Megget Water

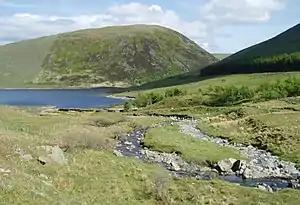
The Megget Reservoir and Megget Water, Selkirkshire

Megget Water is a river in the parish of Yarrow, Selkirkshire in the Scottish Borders area of Scotland. The Water rises at Broad Law (2,760 ft), passes through Megget Reservoir and empties into St Mary's Loch. Places in the vicinity include Cappercleuch, Craigierig, Cramalt Tower, the Glengaber Burn, Meggethead Farm.